The Mermaid of Black Conch

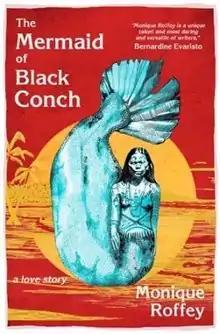
First edition

The Mermaid of Black Conch is the sixth novel by Monique Roffey, published in 2020.